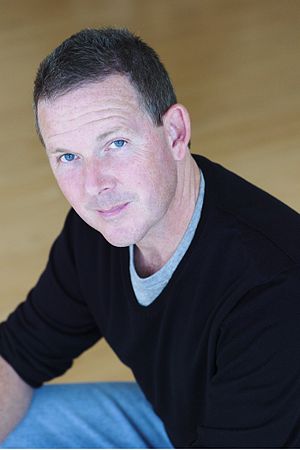
John Logan
Logan i 2009.
John David Logan er en amerikansk manuskriptforfatter og filmproducer. To gange har Logan været nomineret til en Oscar for bedste originale manuskript, først for Gladiator i 2001 og så for The Aviator i 2005.